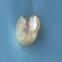
Maize quality: Bad